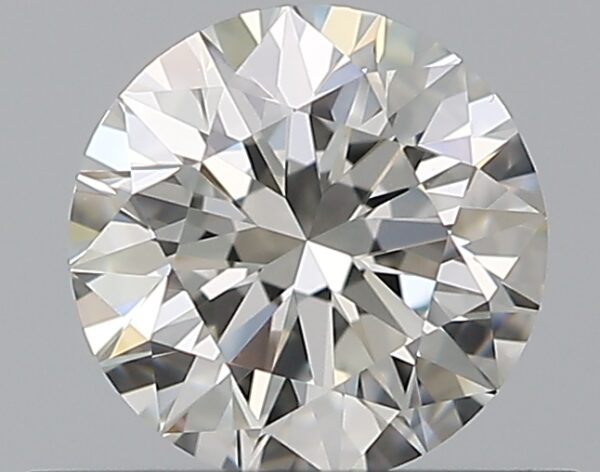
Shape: round
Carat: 0.5
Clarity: VVS2
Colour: H
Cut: EX
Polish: EX
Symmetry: EX
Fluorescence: N
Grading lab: GIA
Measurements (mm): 5.03 x 5.06 x 3.17